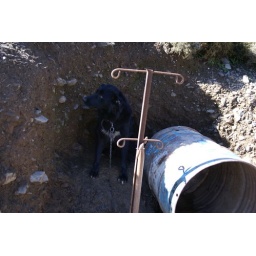
There are many barrel dogs in the Asterousia mountains area, southern Crete